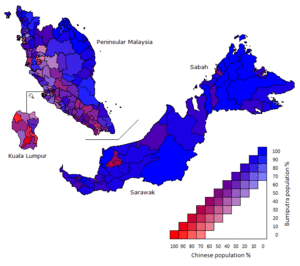
Malaysia / Demografi
Bumiputera og malaysiske kinesere som andel af befolkningen i 2008.
Malaysia er et land i Sydøstasien, der er delt i en vestlig del på den malaysiske halvø og en østlig del på øen Borneo. På fastlandet grænser Malaysia til Thailand i nord og bystaten Singapore i syd. På Borneo grænser Malaysia til Brunei i nord og Indonesien i syd. Malaysias største by og hovedstad er Kuala Lumpur, der ligger nordvest på fastlandet. Lige syd for Kuala Lumpur ligger den administrative hovedstad Putrajaya. Malaysia er medlem af ASEAN.